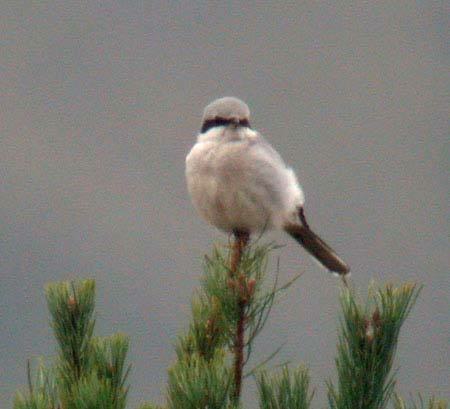
A photo of a great grey shrike